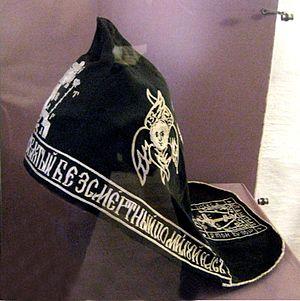
Le koukoulion est un couvre-chef de l'Église orthodoxe porté par les moines comme symbole de spiritualité et de charité. C'est un voile qui recouvre le « chamilauque » ou kamilavkion et les épaules des prêtres, formant ainsi ce que les Russes appellent le « klobouk », pouvant être brodé d'ailes de séraphins, de mandorles, de croix et du texte du trisagion en blanc ou argenté.